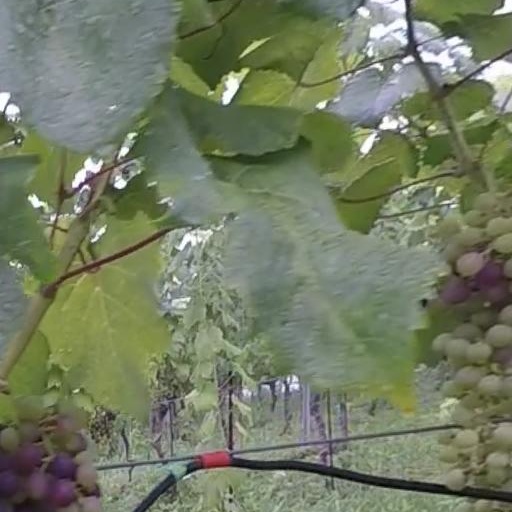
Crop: grape